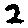
Label: 2